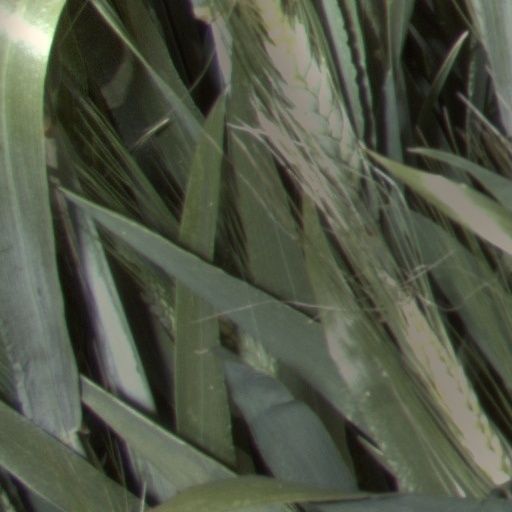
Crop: wheat